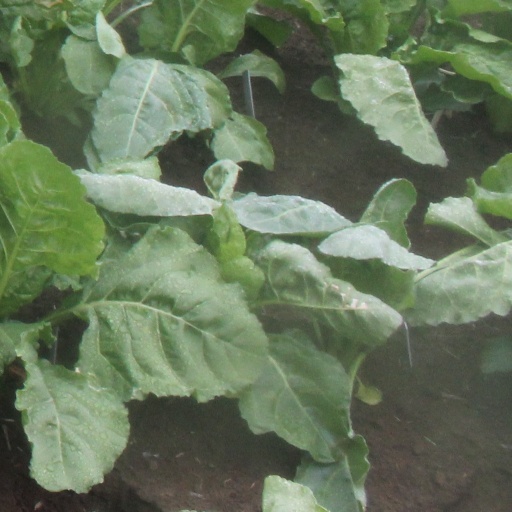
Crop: sugar beet